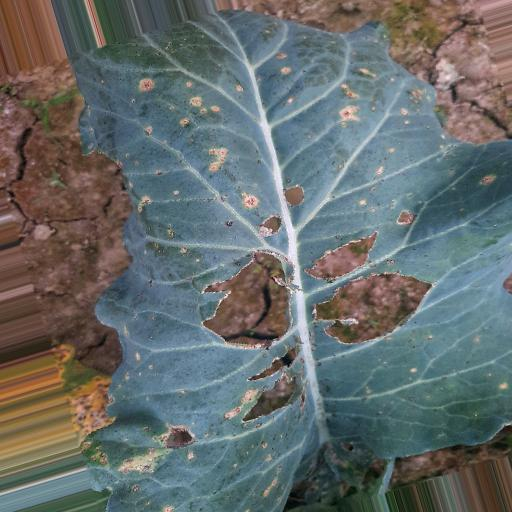
Label: Black Rot